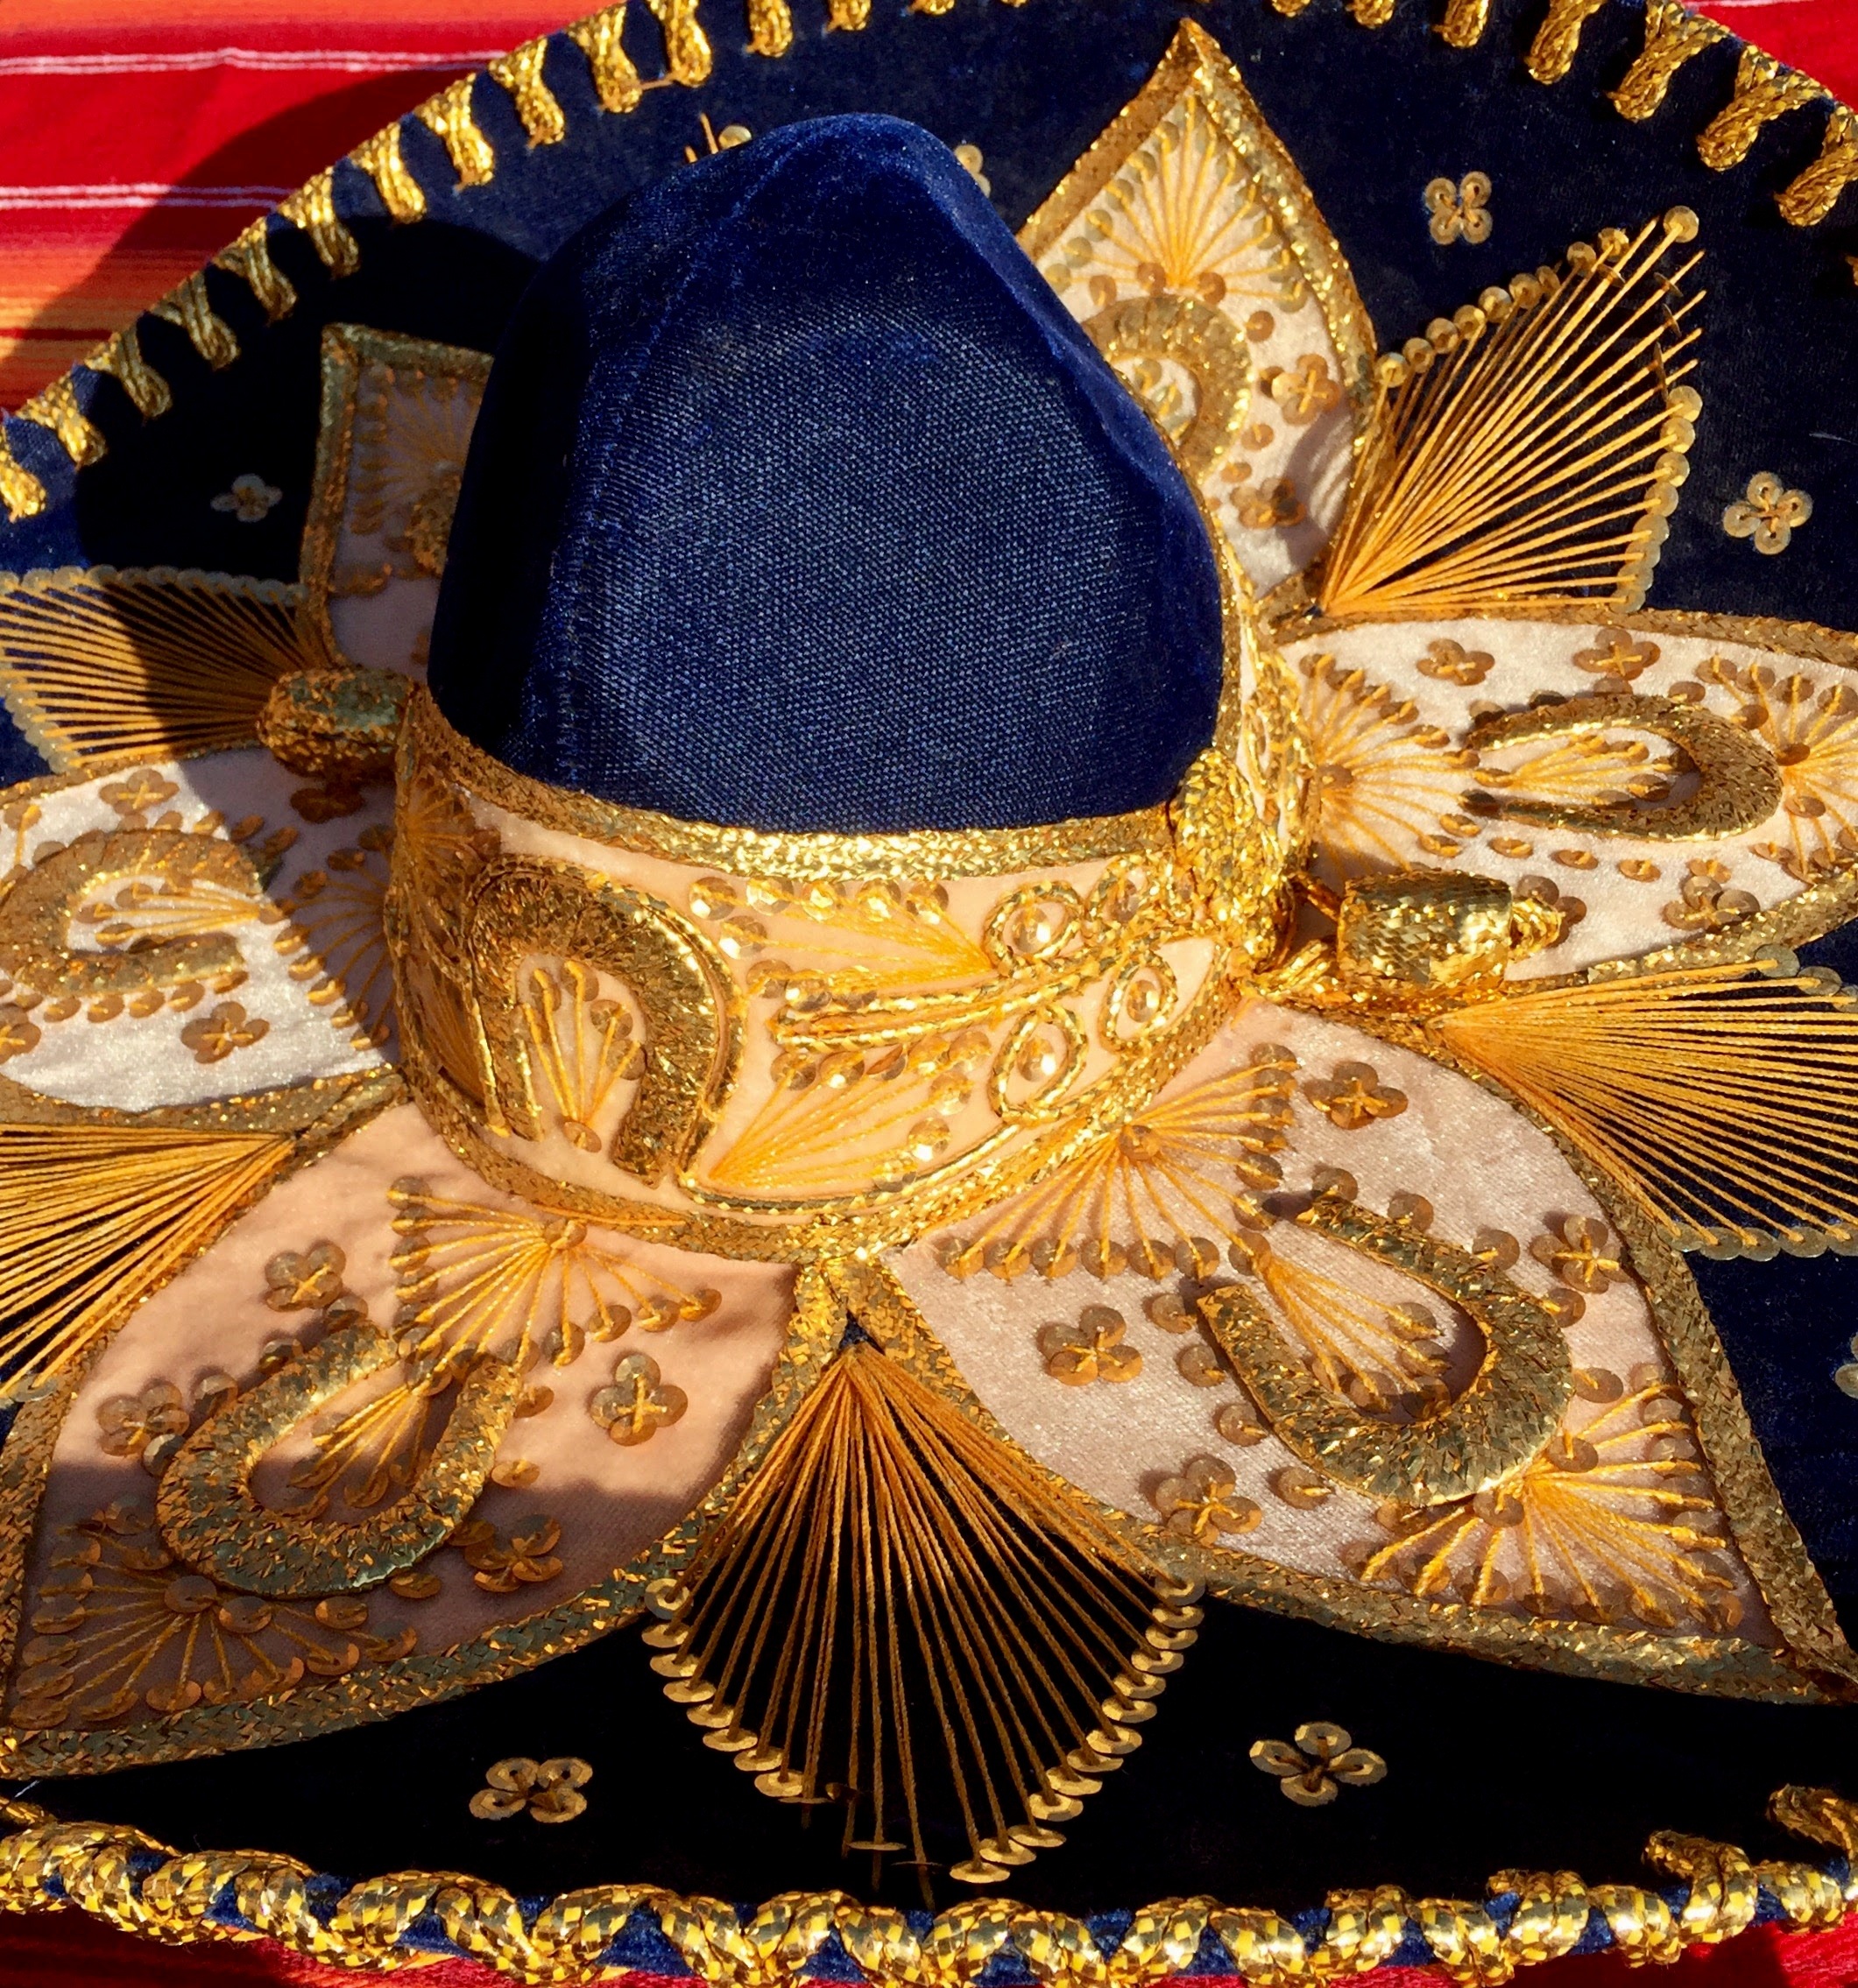
pattern, hat, blue, clothing, headgear, art, gold, sombrero, mariachi, costume, mexican, embroidery, sequins, embroidered, fashion accessory, embellished